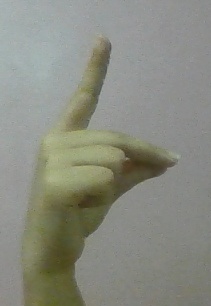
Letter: ta